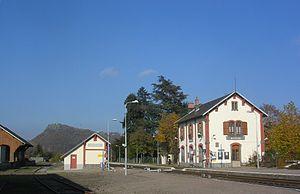
Gare SNCF de Massiac (Cantal - France)
La ligne de Figeac à Arvant est une voie ferrée française non électrifiée, à écartement standard et à voie unique, des régions Auvergne-Rhône-Alpes et Occitanie. Elle relie les gares de Figeac et d'Arvant.
Massiac est une commune française située en Auvergne, dans le département du Cantal et la région administrative Auvergne-Rhône-Alpes.
La gare de Massiac, aujourd'hui renommée Gare de Massiac-Blesle, est une gare ferroviaire française de la ligne de Figeac à Arvant, située sur le territoire de la commune de Massiac, dans le département du Cantal, en région Auvergne-Rhône-Alpes.